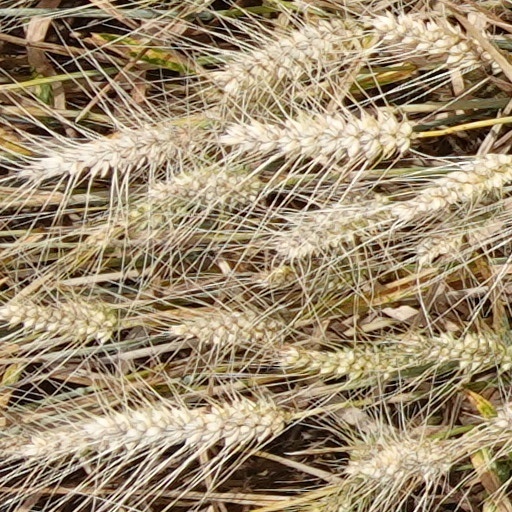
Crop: wheat